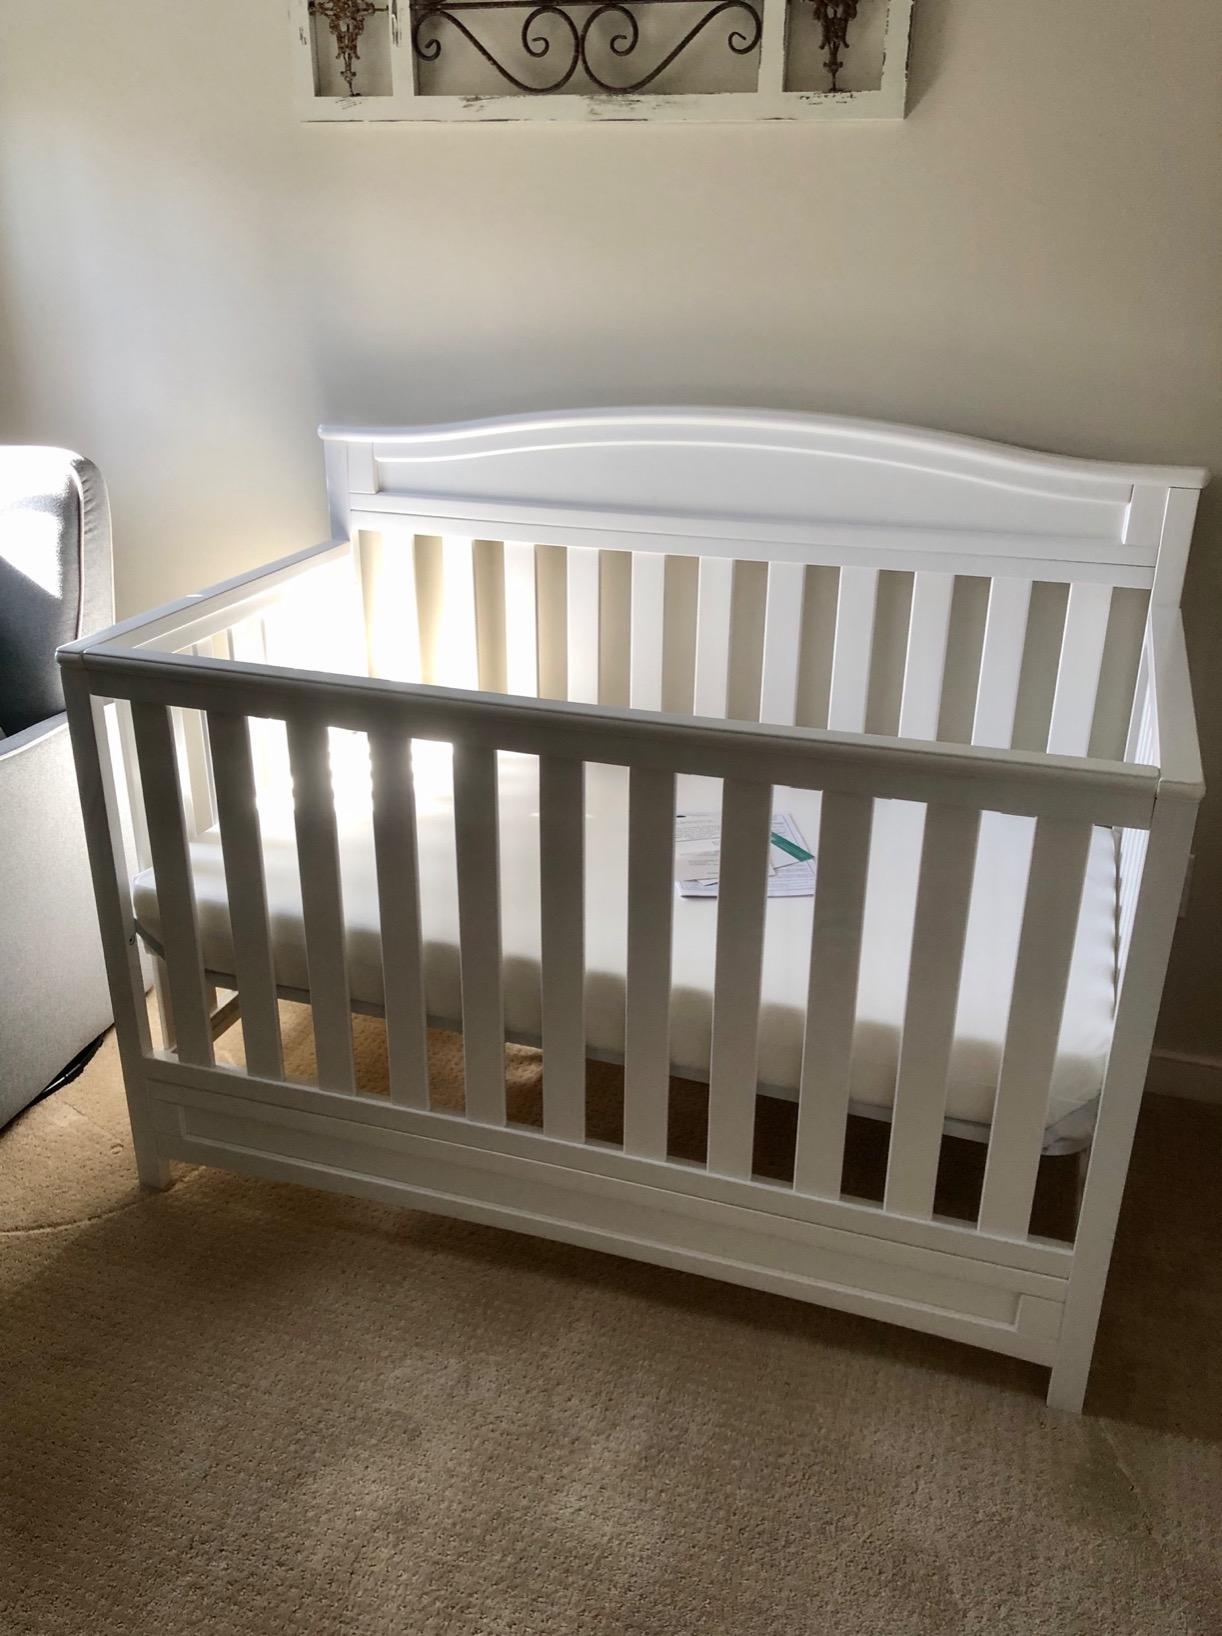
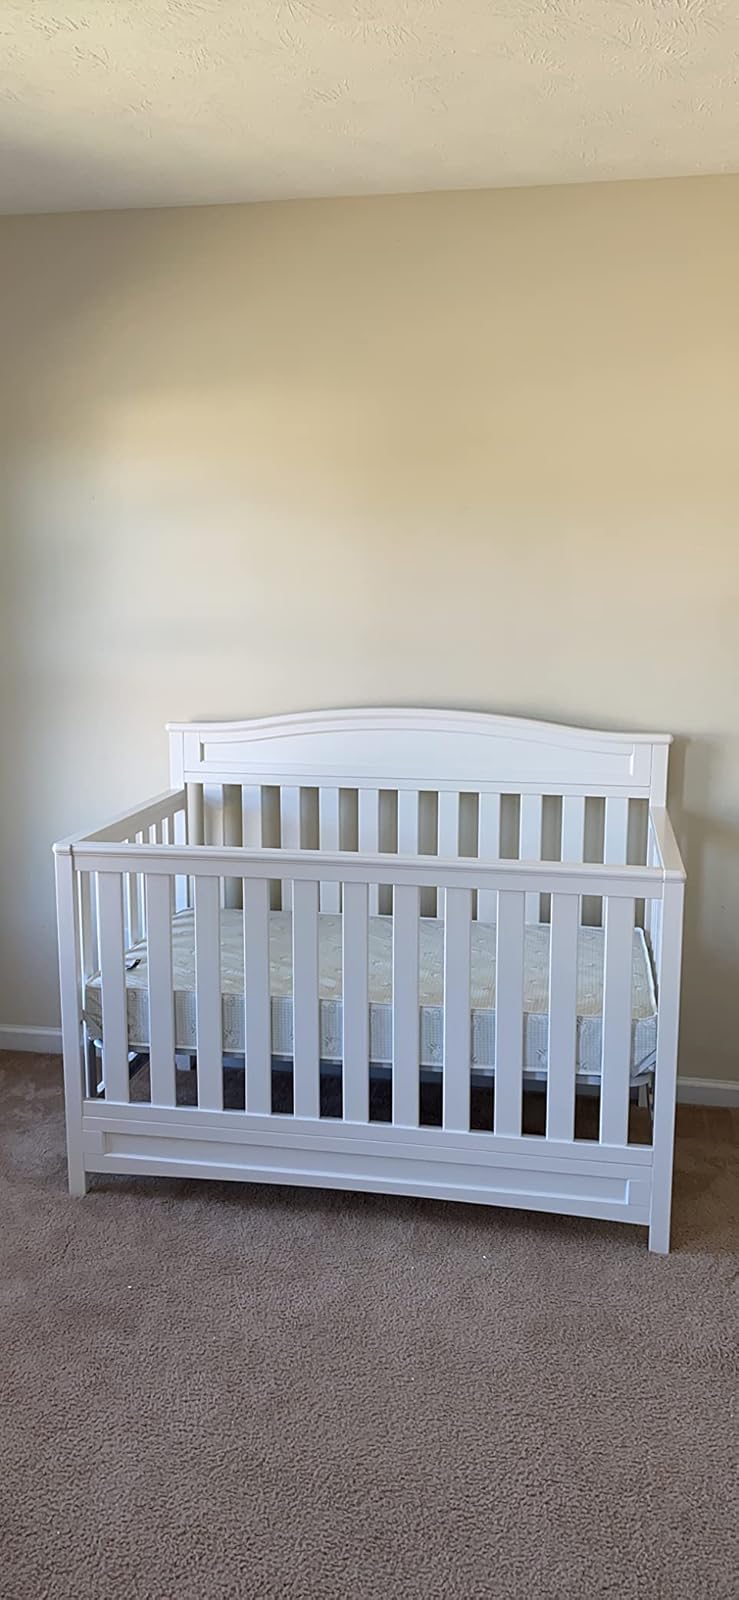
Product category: products_crib
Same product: yes